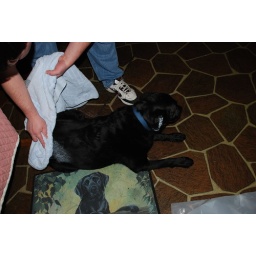
Cami had a blue Christmas. Especially when they decided to paint walls in her favorite spot to lay down.